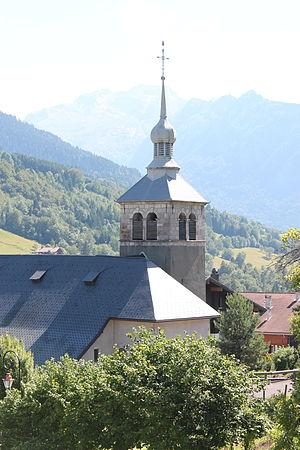
Église Saint-Laurent des Villards-sur-Thônes (XVIIIe siècle)
L’église Saint-Laurent des Villards-sur-Thônes est un édifice religieux catholique, situé dans le département de la Haute-Savoie, sur la commune des Villards-sur-Thônes. L'église est dédiée à saint Laurent.
Cette liste des églises de la Haute-Savoie recense les édifices religieux - églises, basiliques et cathédrales - situés dans le département de la Haute-Savoie. Tous sont situés dans le diocèse d'Annecy, hormis ceux situés dans les paroisses du canton de Rumilly, unis à l'archidiocèse de Chambéry, Maurienne et Tarentaise.